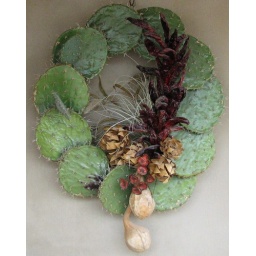
This wreath hangs on the outside wall of the main office of the Tanque Verde Guest Ranch in Tucson, AZ.